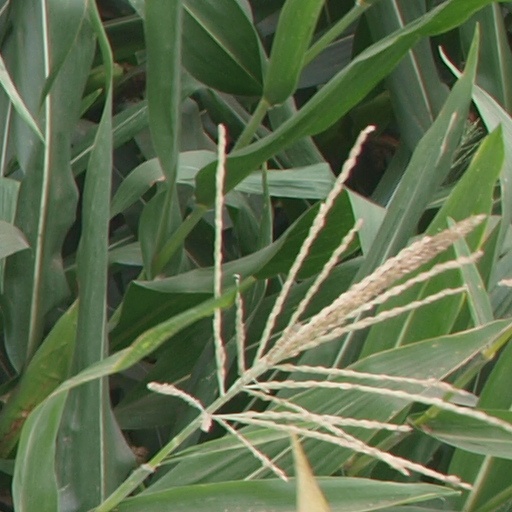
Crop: maize; corn